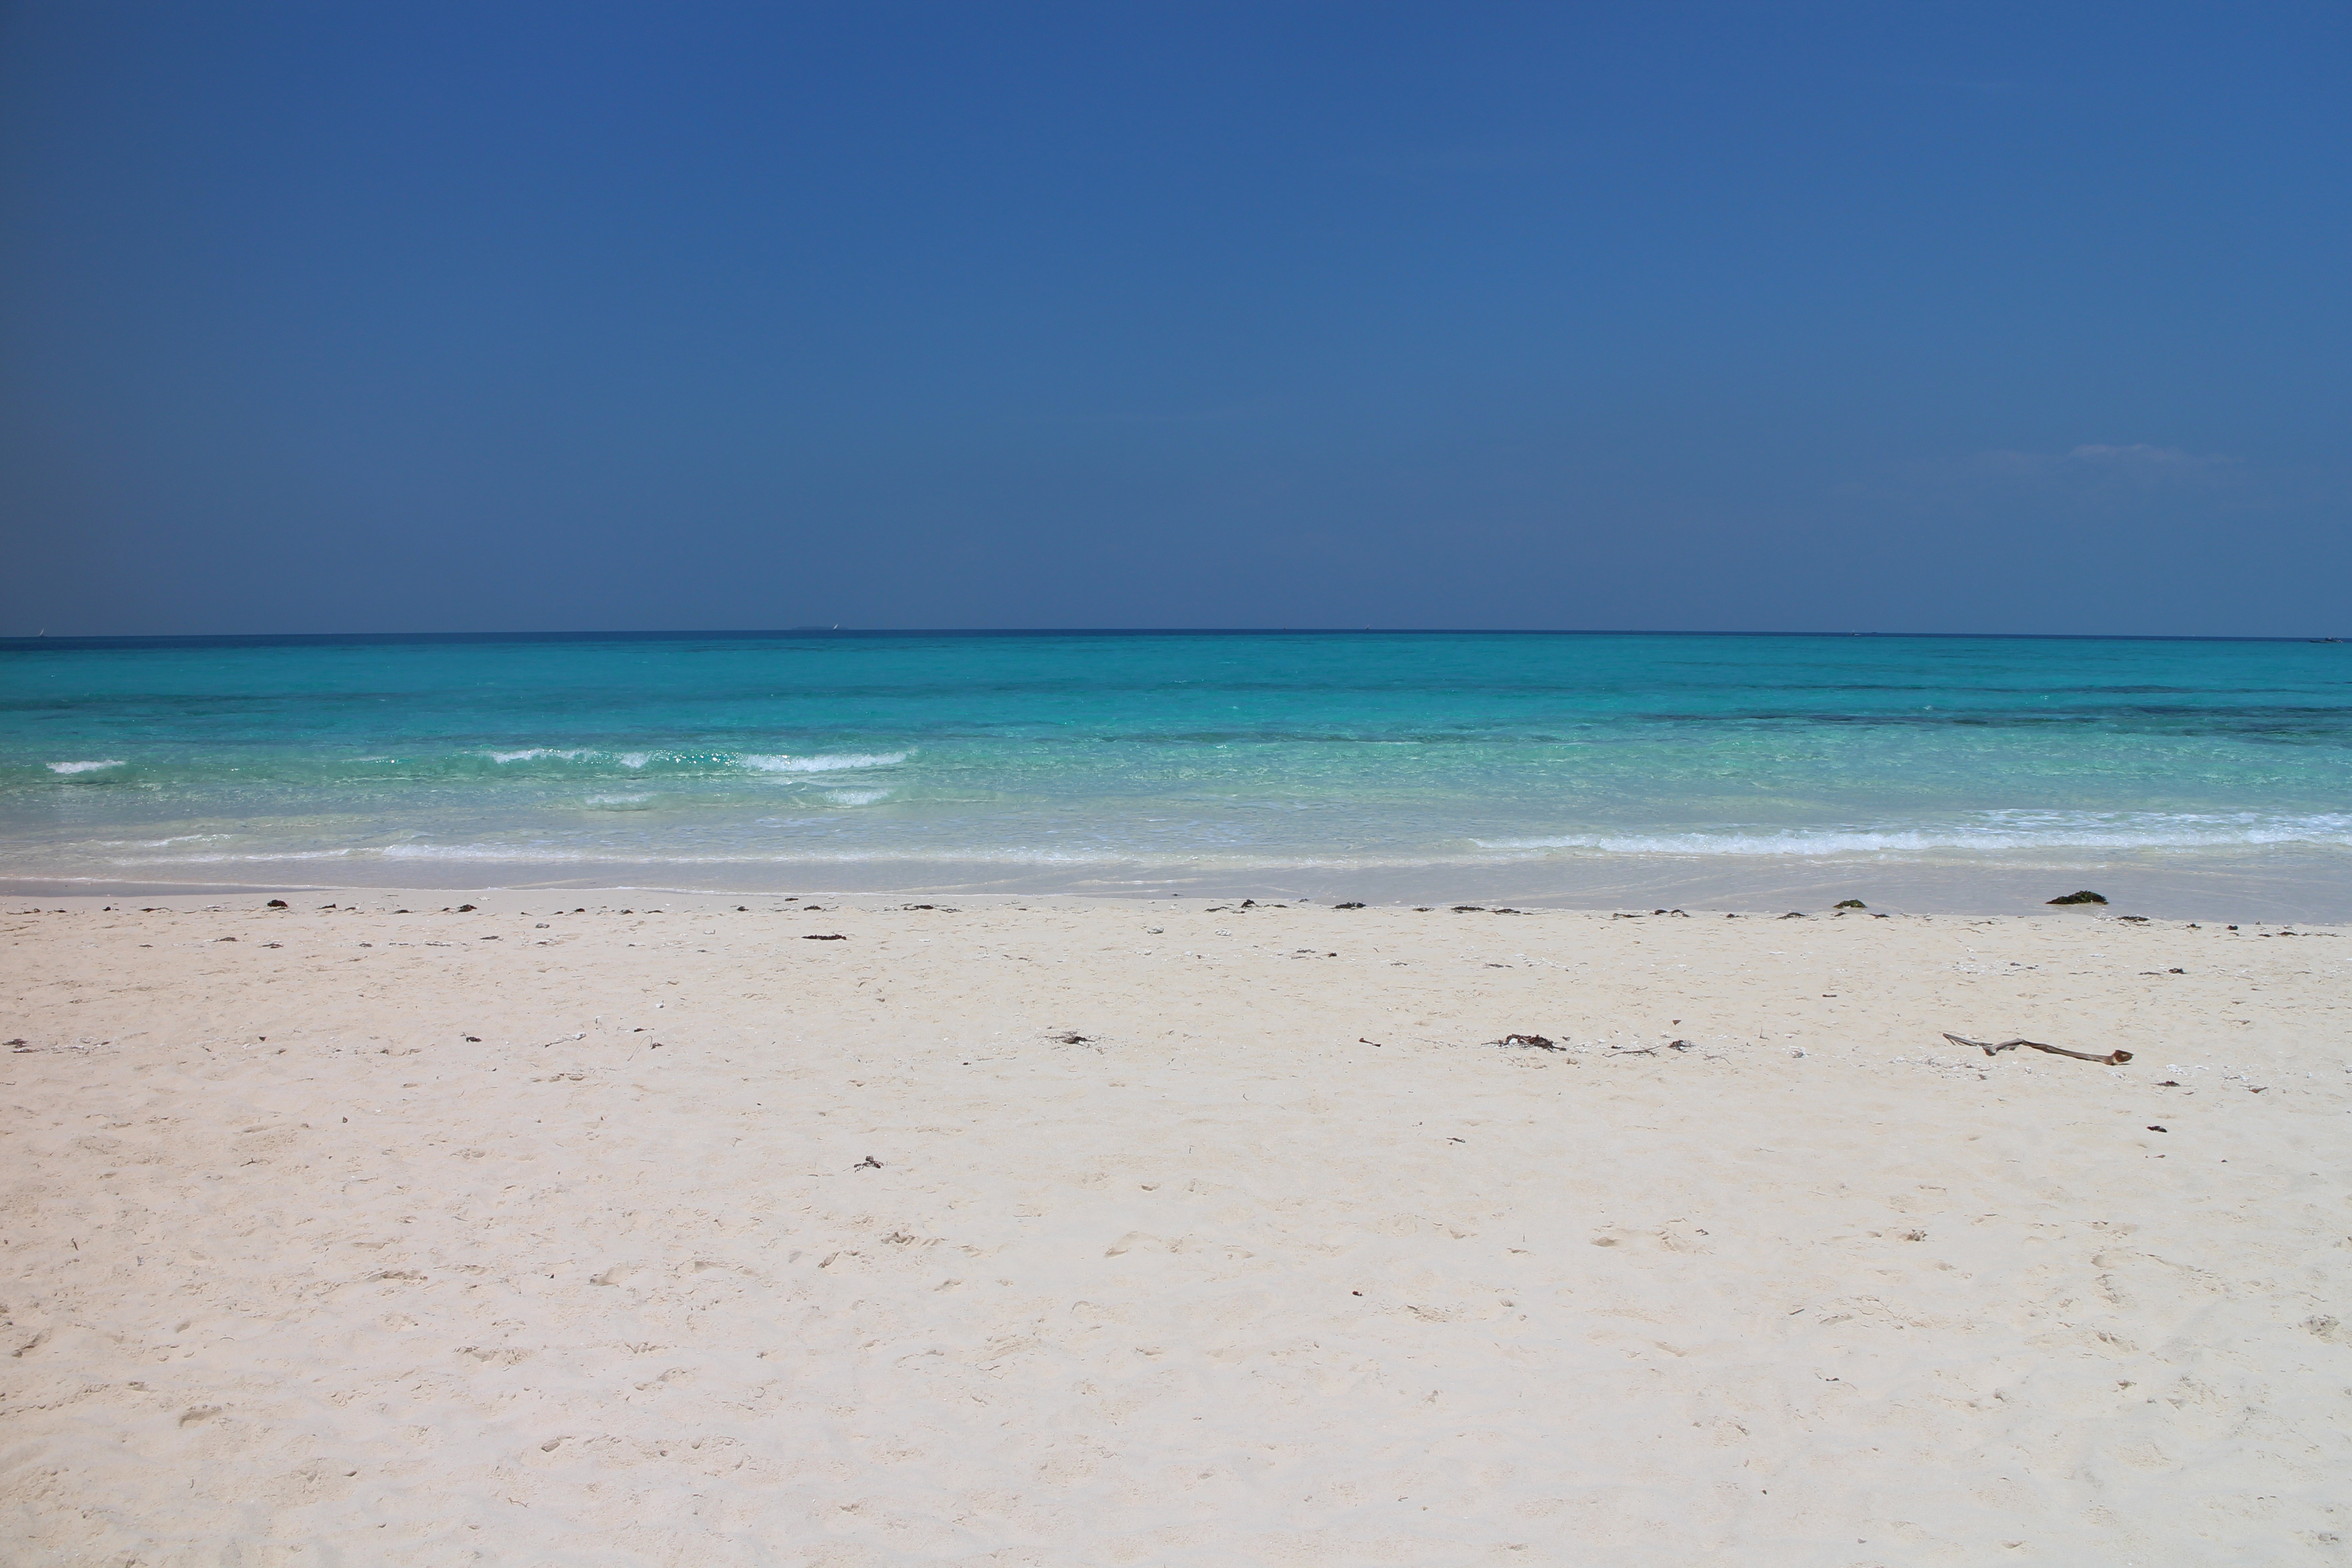
beach, sea, coast, water, sand, ocean, horizon, sun, shore, wave, lake, view, summer, vacation, clear, paradise, africa, holiday, lagoon, bay, blue, sandbar, body of water, holidays, vision, tanzania, zanzibar, caribbean, booked, cape, sand beach, south sea, wind wave